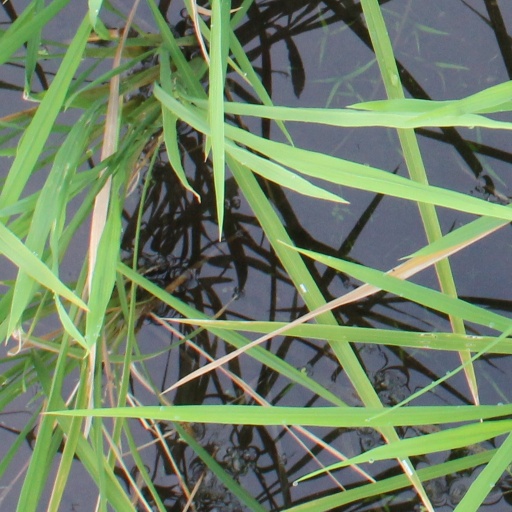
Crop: rice